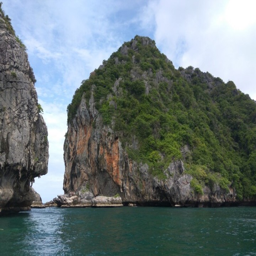
on the way to islands